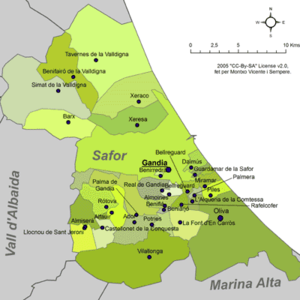
La Safor est une comarque de la province de Valence, dans la Communauté valencienne, en Espagne. Son chef-lieu est Gandie.